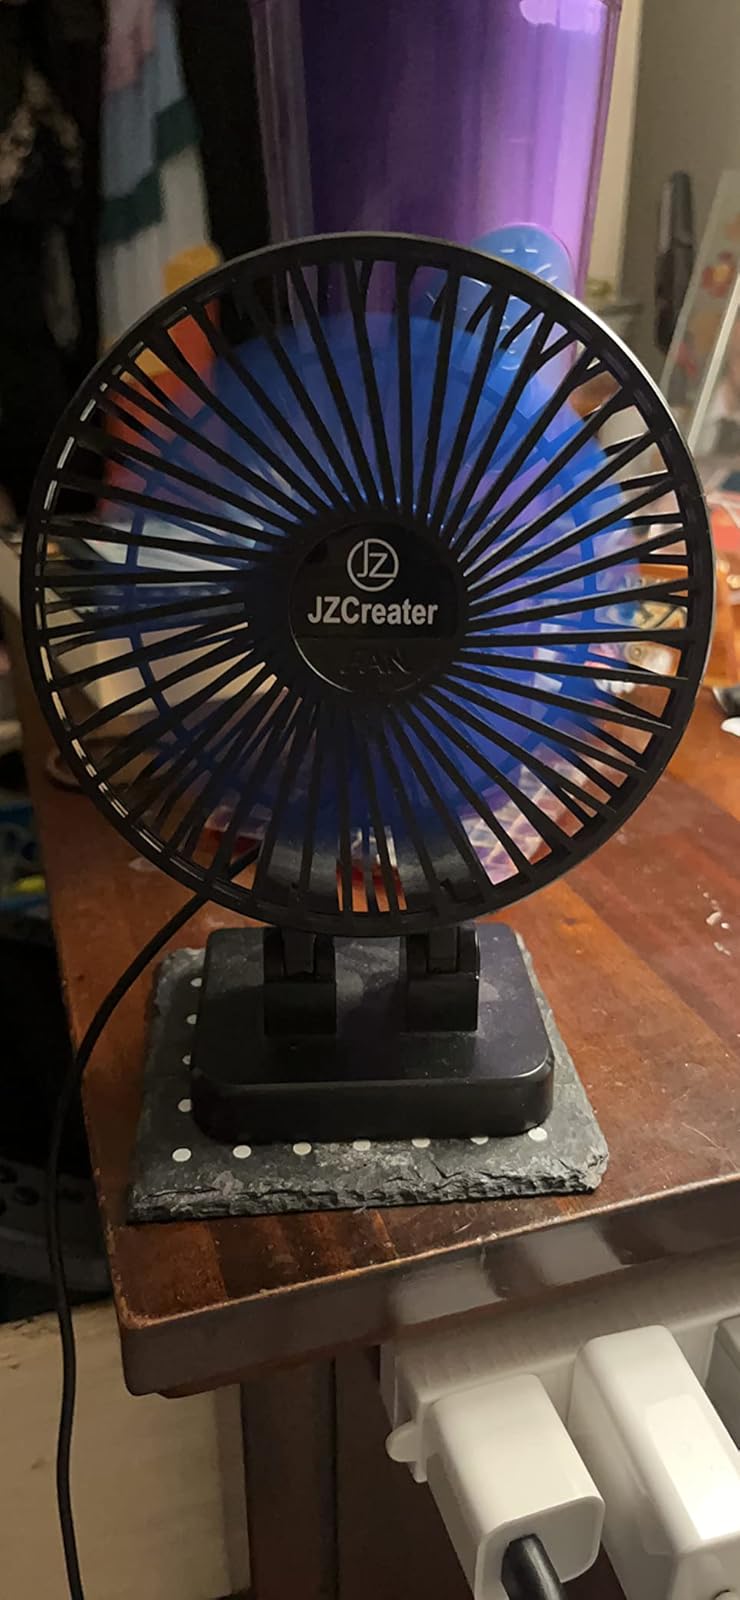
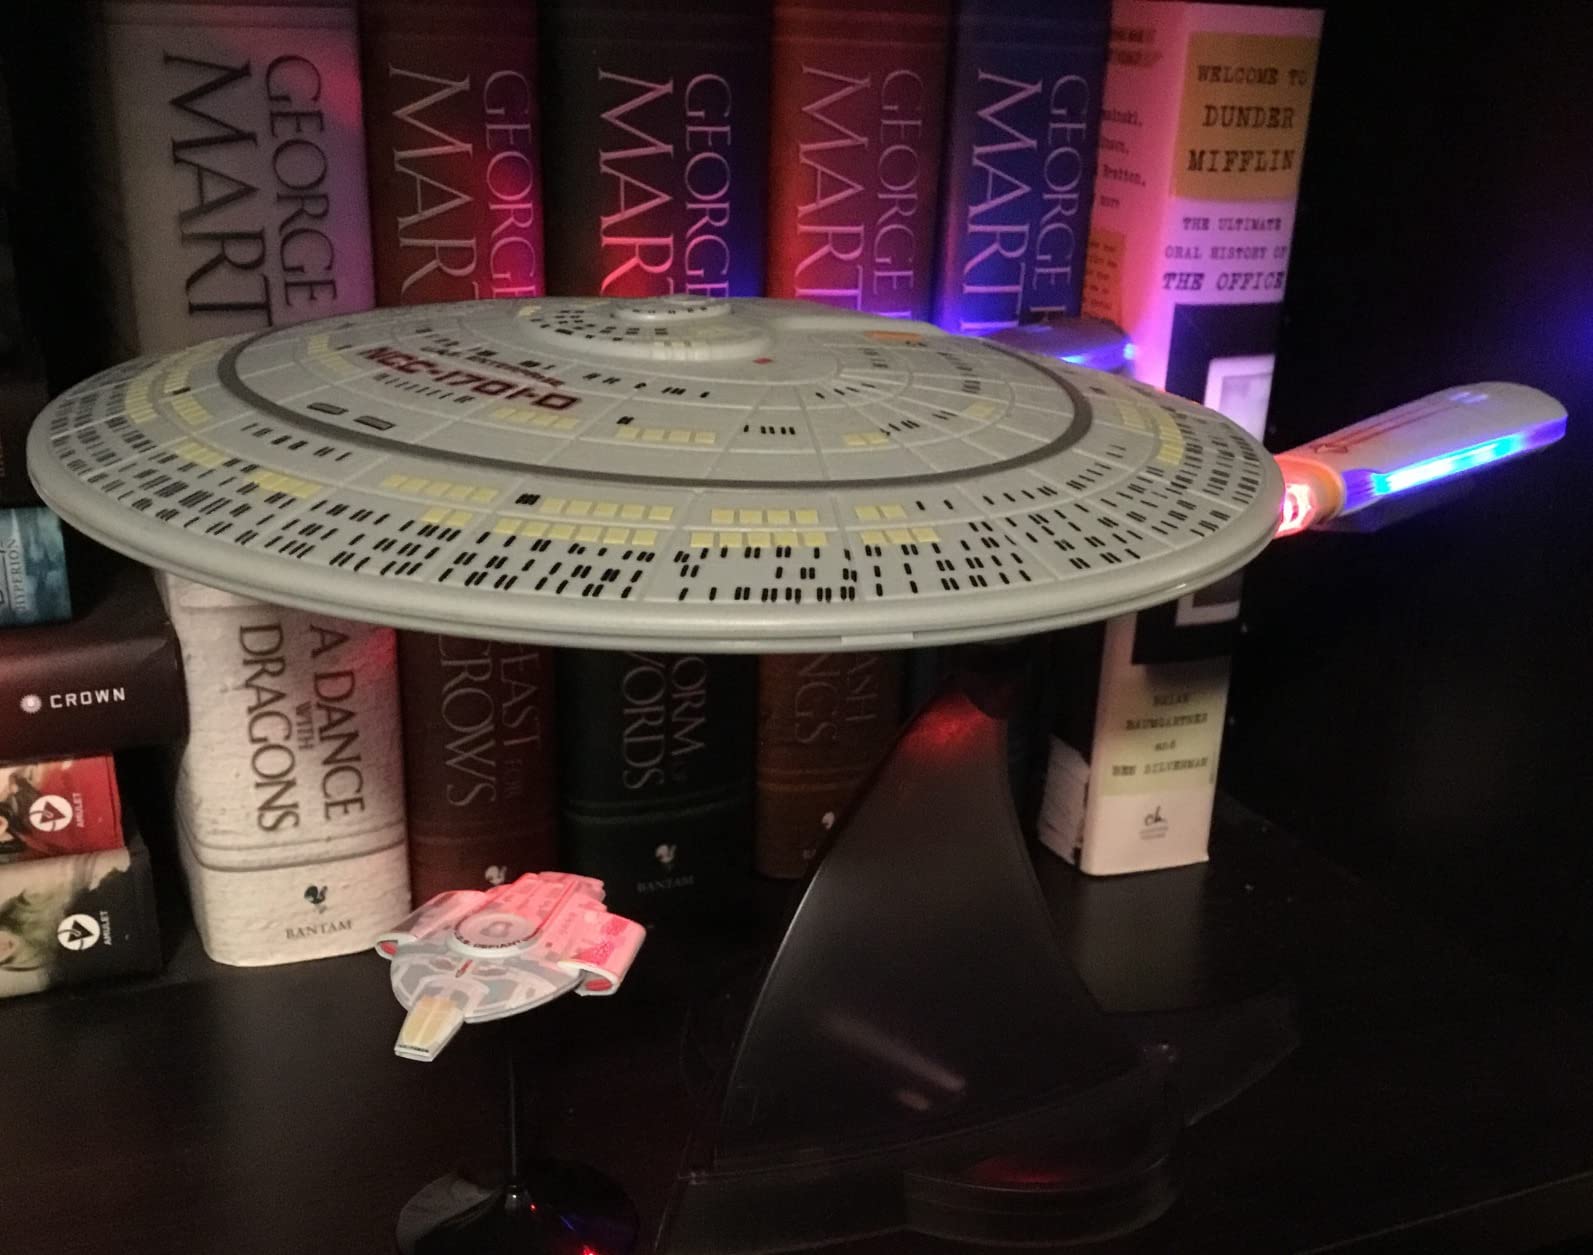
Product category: fan
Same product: no